The Wild Nation

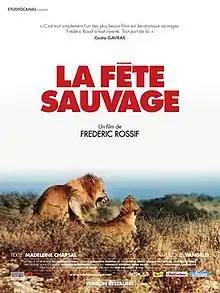
French theatrical release poster

The Wild Nation (original French title: La Fête sauvage) is a 1976 French wildlife documentary film directed by Frédéric Rossif. The film focuses on showing wildlife according to three main themes: love, death and dream.